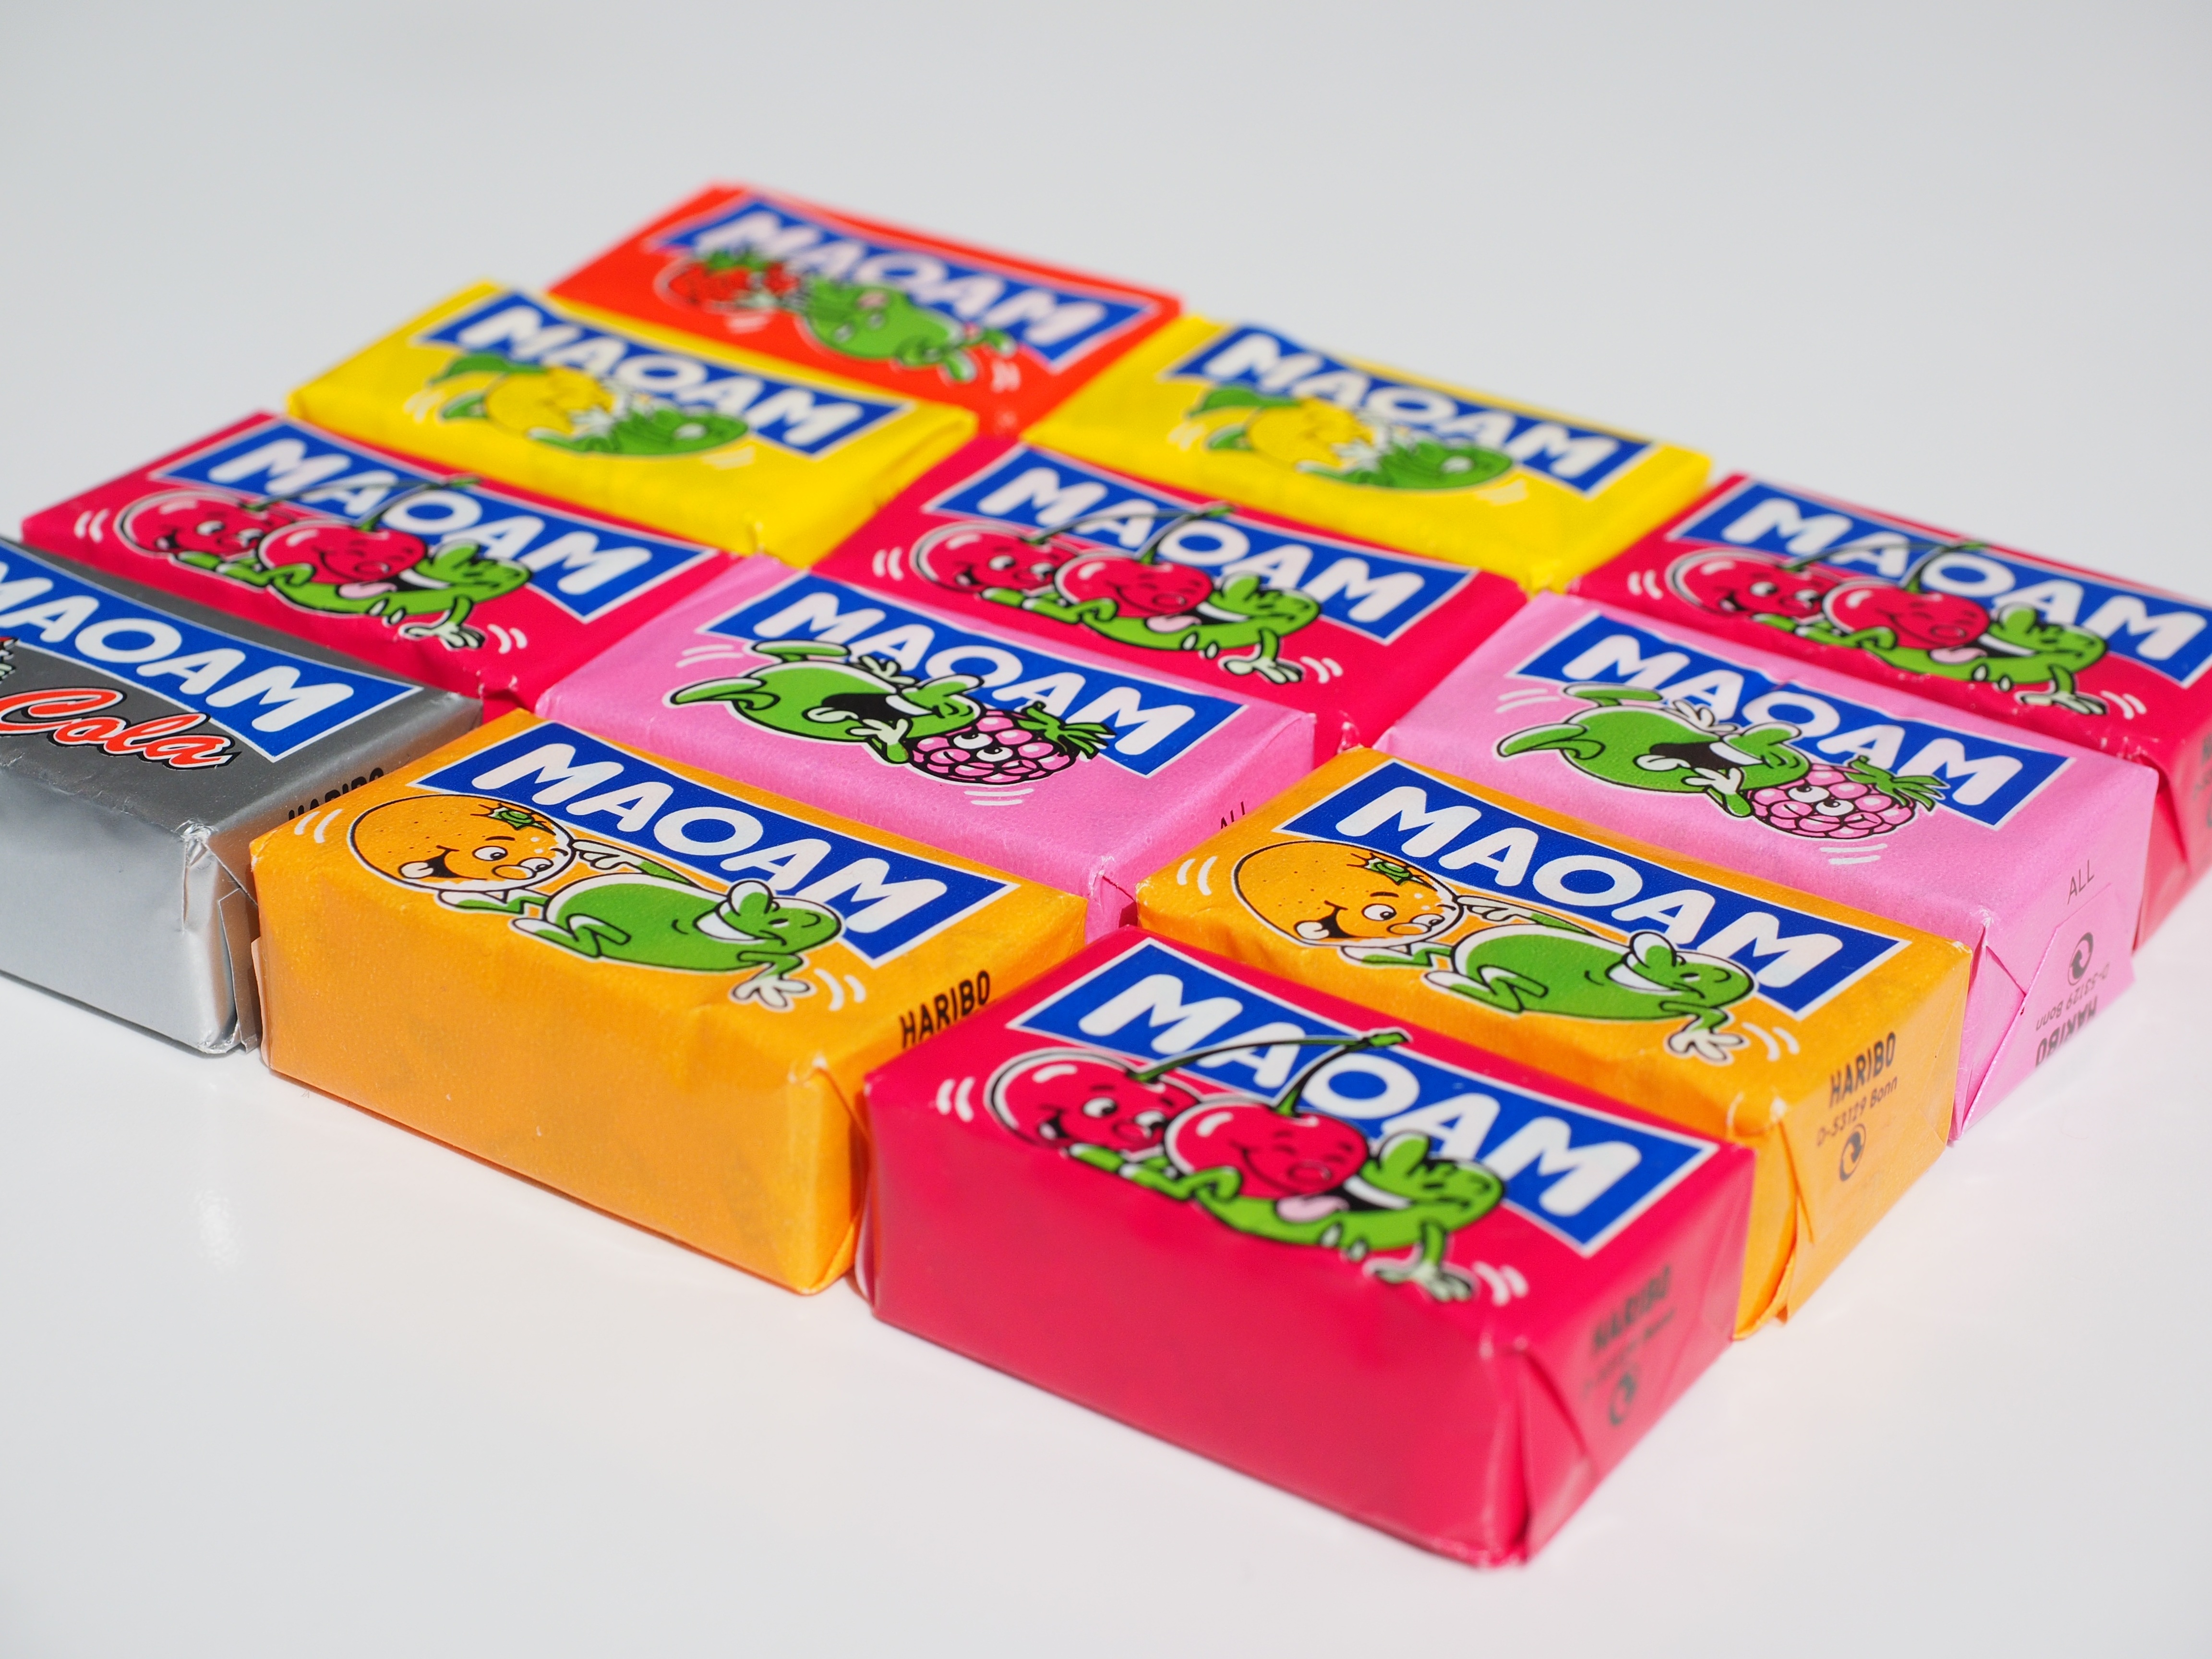
raspberry, sweet, male, female, love, orange, food, color, colorful, dessert, toy, lemon, strawberry, uninhibited, calories, fun, sugar, cool, ambiguous, fruits, cola, candy, pair, figures, sweetness, pleasure, cherry, feeling, treat, devotion, sex, cherries, confectionery, erotic, cheeky rascal, nibble, hand made sweets, unhealthy, haribo, dental caries, suck, frivolous, sweating, shameless, maoam, various fruits, sucking candies, chewy candy, hardly leaving, fellatio, maomix, maoam maomix, suggestive, threesome threesome, sexual intercourse, horny boy, pairing willing, sexual practices, coitus, cunnilingus, polyamoroes, amoroes, libido